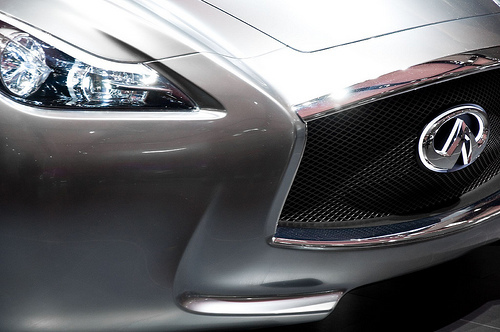
Label: not_food